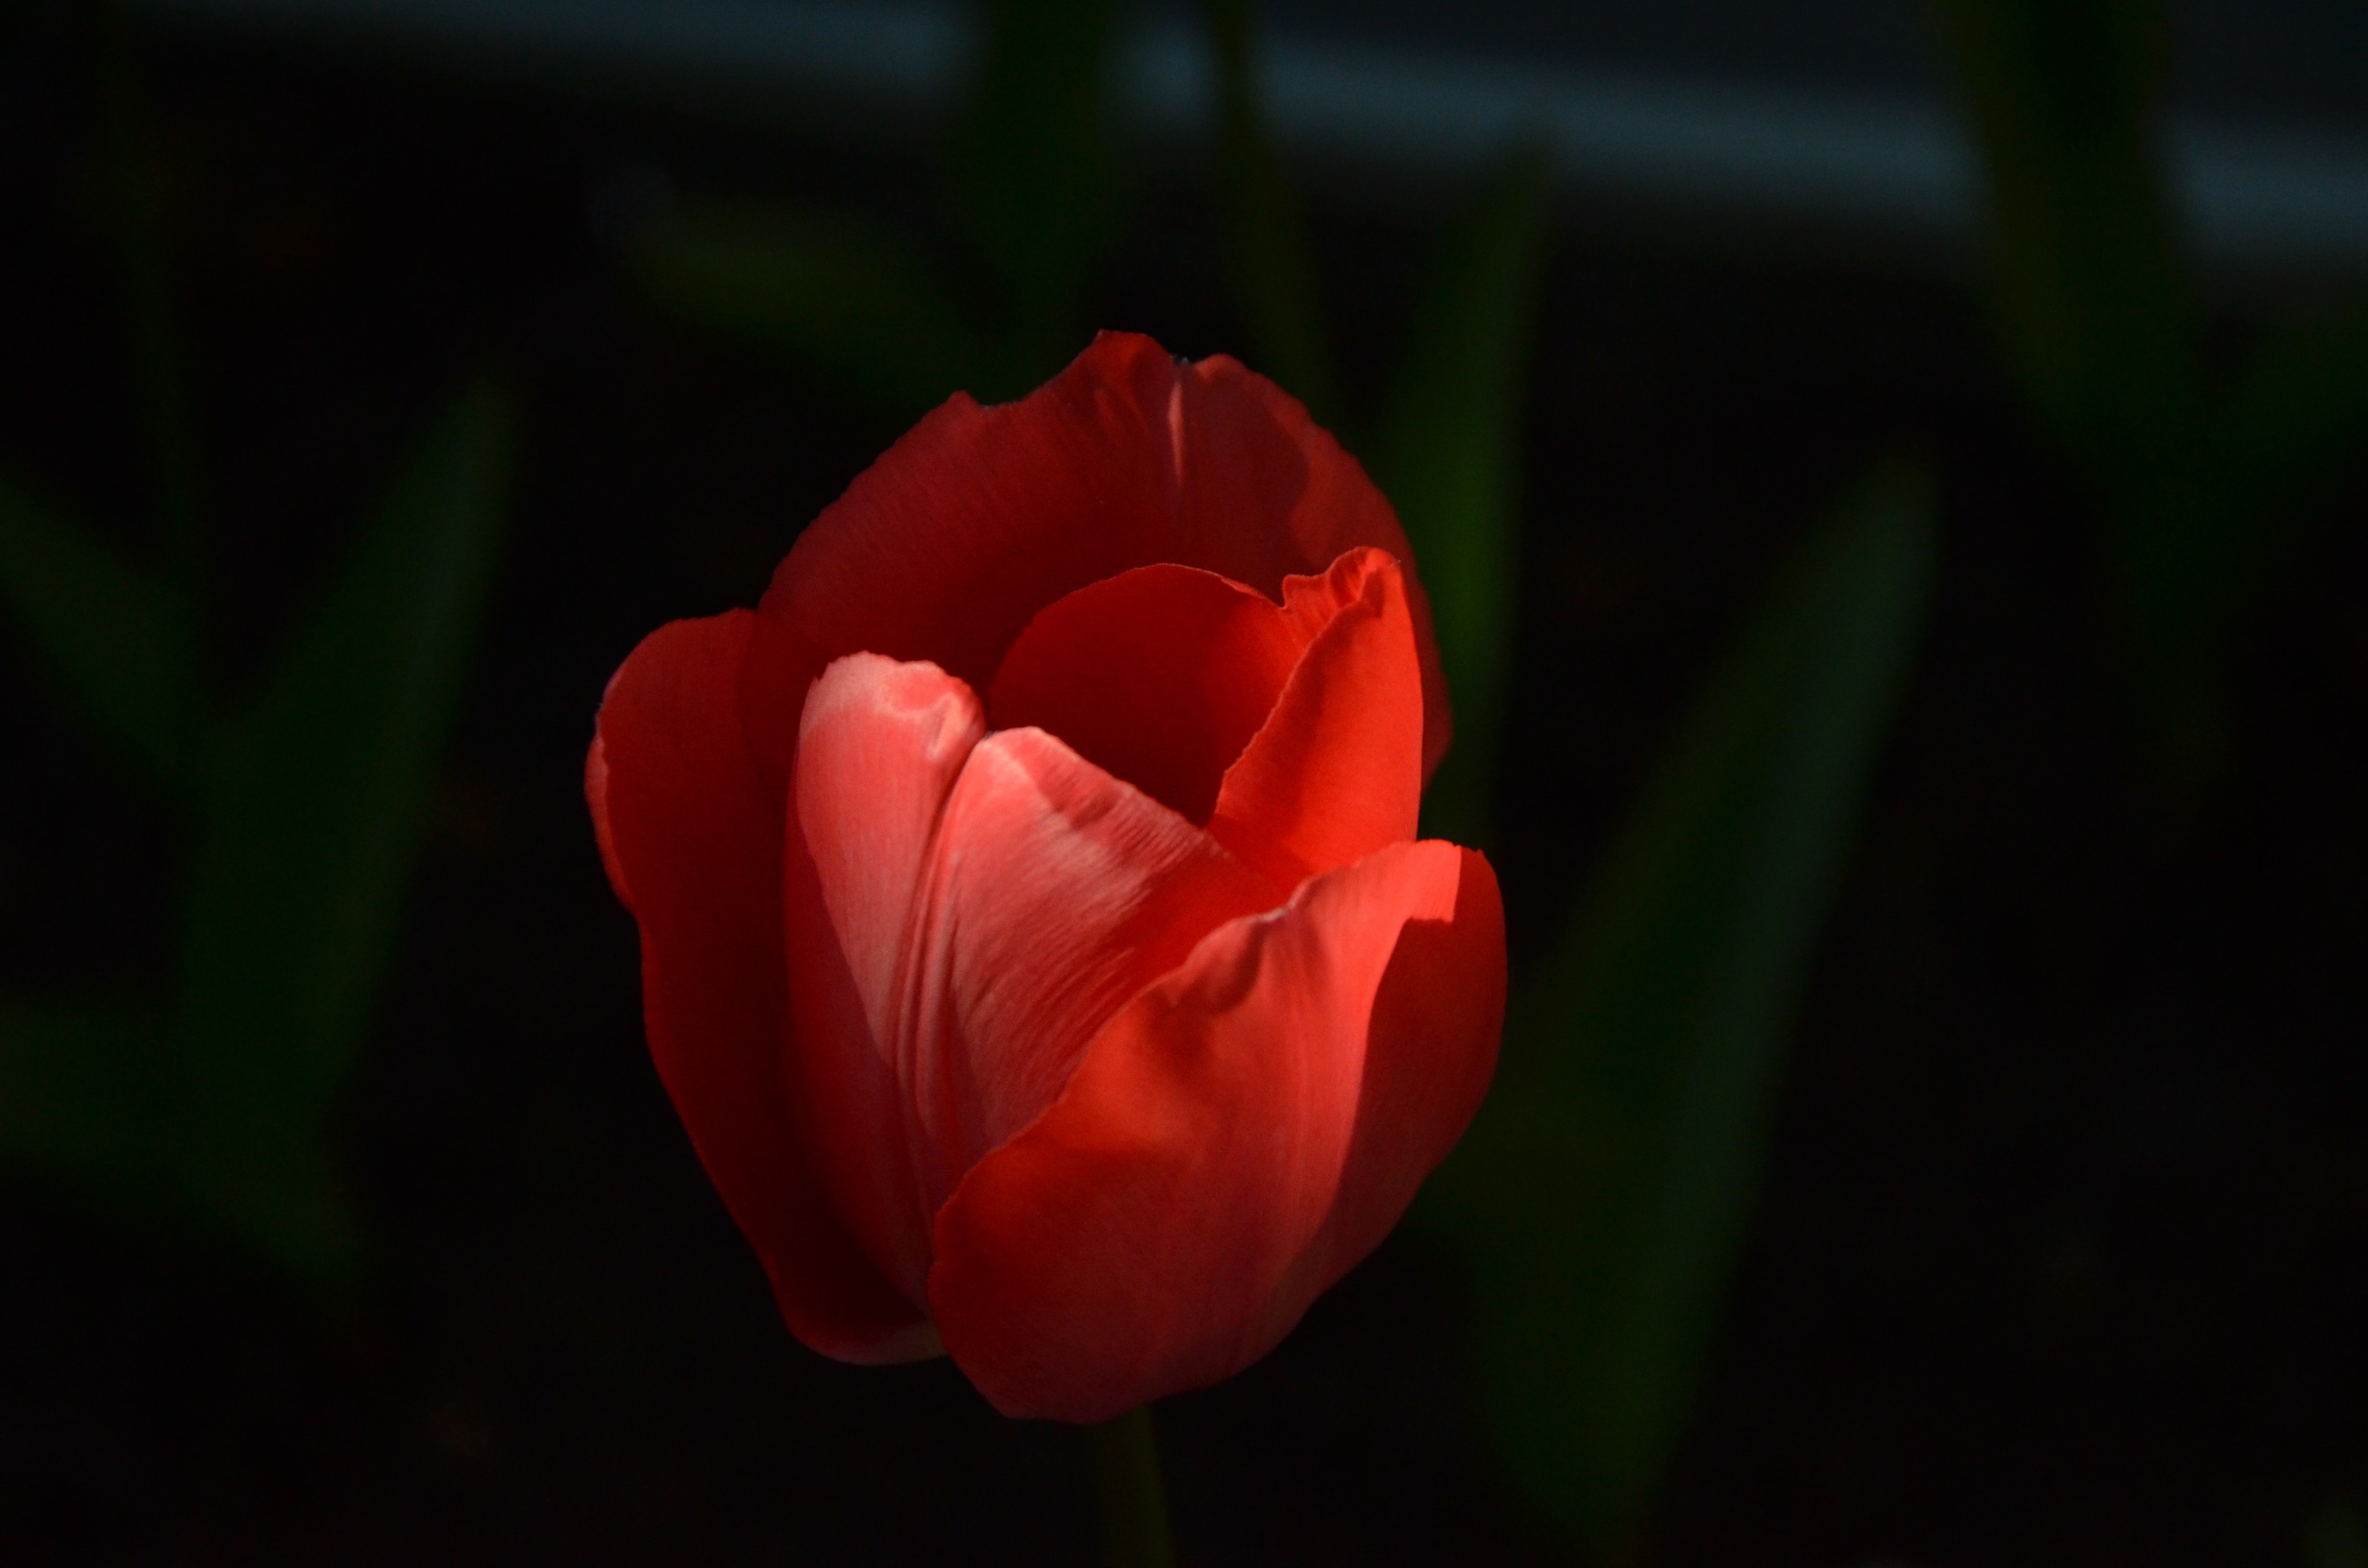
nature, plant, sun, sunrise, flower, petal, bloom, tulip, red, shadow, flora, macro photography, outdoor life, flowering plant, plant stem, land plant